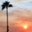
Label: palm_tree